Derlingau

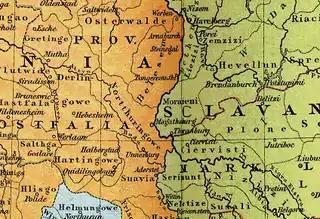
Derlingowe in Saxony, about 1000

The Derlingau was an early medieval county ("Gau") of the Duchy of Saxony.